Isuzu Gemini

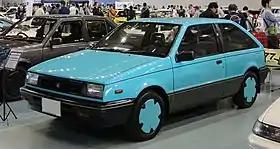
Isuzu Gemini FF hatchback

The Isuzu Gemini is a subcompact car produced by the Japanese automaker Isuzu from 1974 until 2000. The same basic product was built and/or sold under several other names, sometimes by other General Motors brands, in various markets around the world. While the first generation was of a rear-wheel drive design, later versions were all front-wheel-drive, and the last two generations were no more than badge-engineered Honda Domani until the name was retired in 2000.